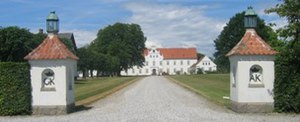
Vosnæsgård
Vosnæsgård.
Vosnæs Gods, Skødstrup ved Århus
Vosnæsgård er en hovedgård ved Løgten nord for Aarhus i Skødstrup Sogn, Øster Lisbjerg Herred og Aarhus Kommune.